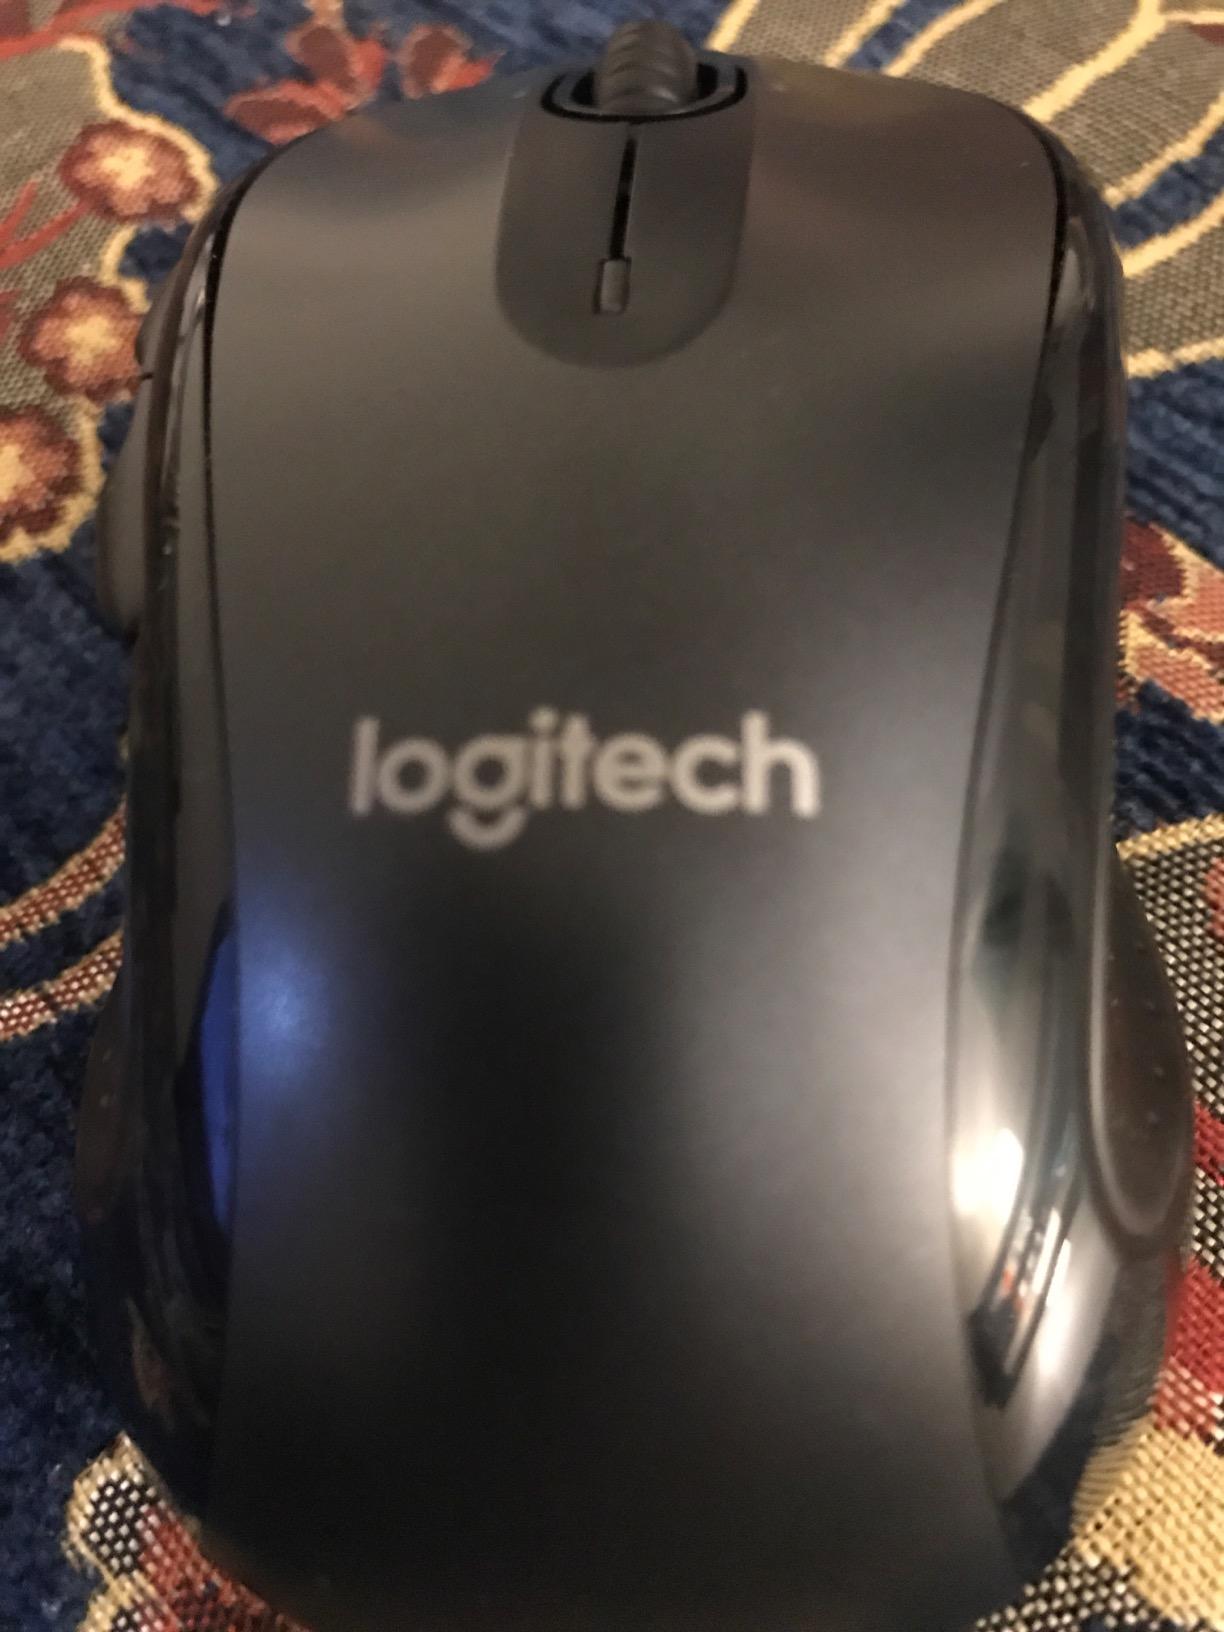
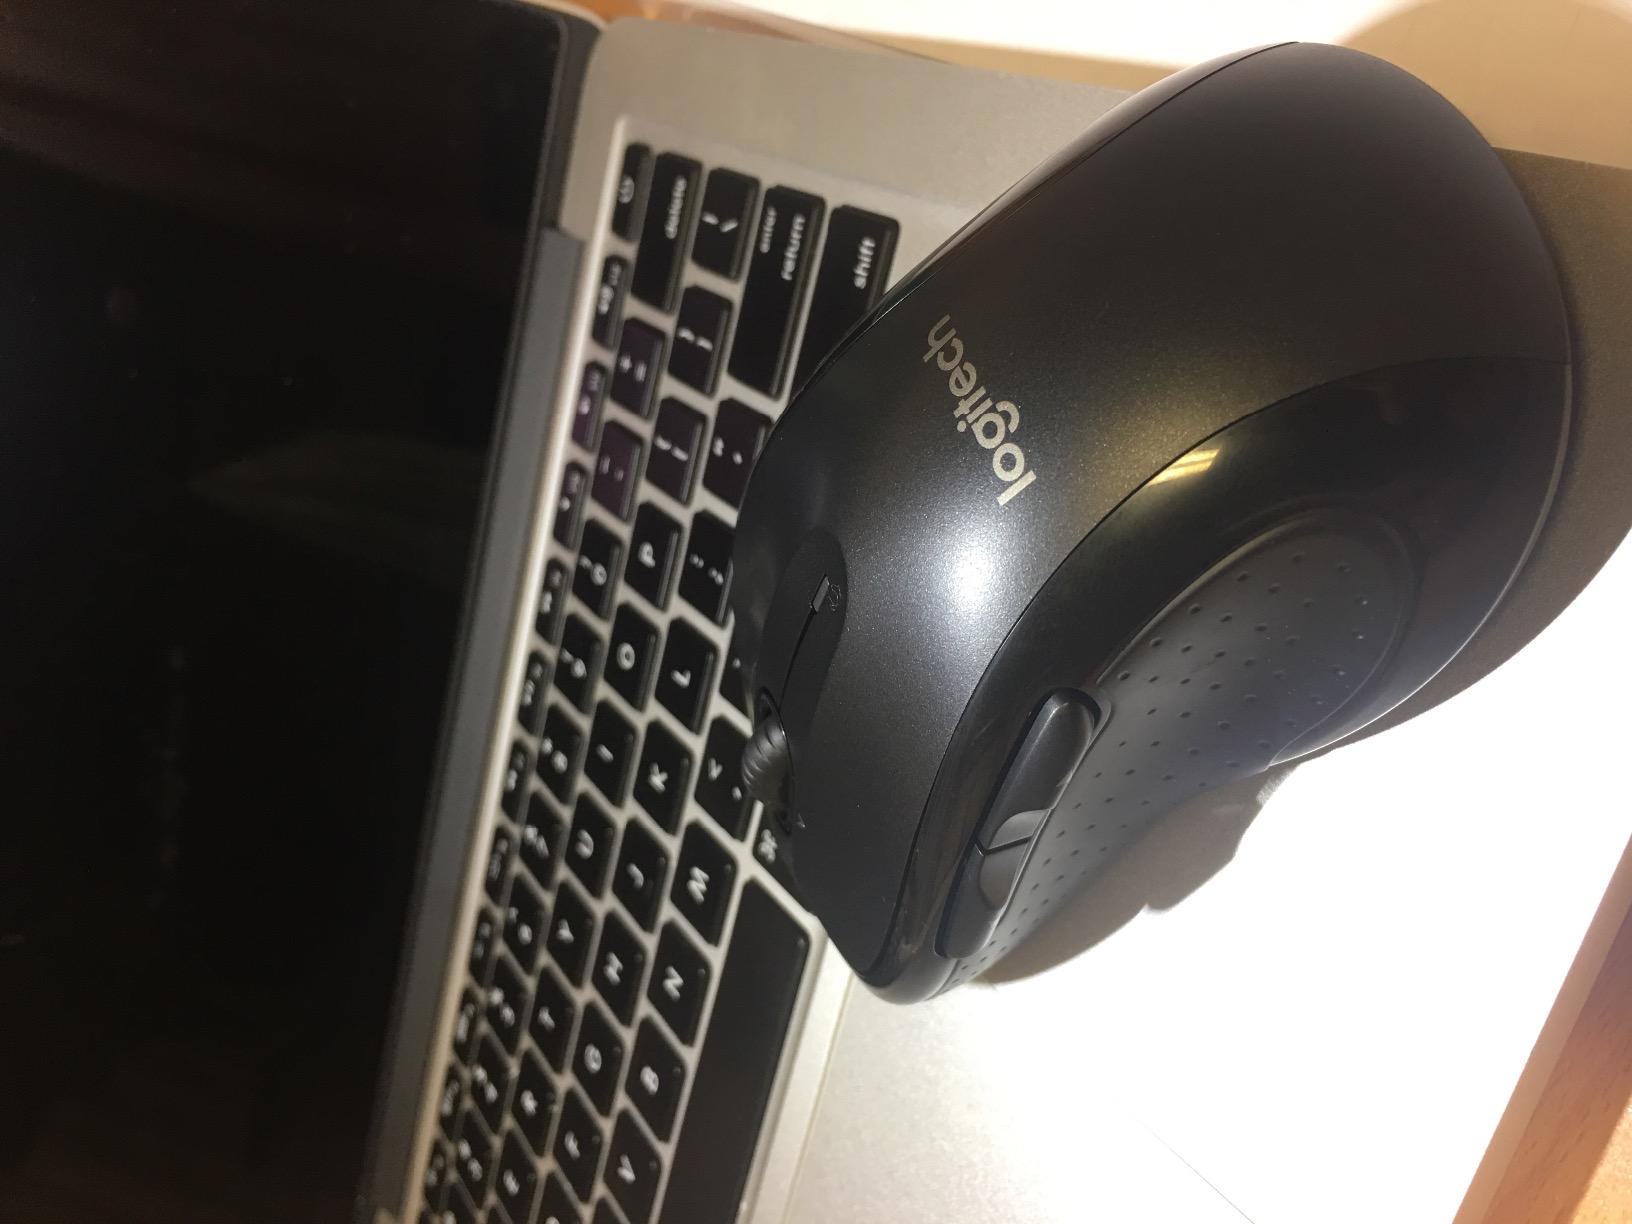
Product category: mouse
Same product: yes